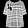
Label: T - shirt / top